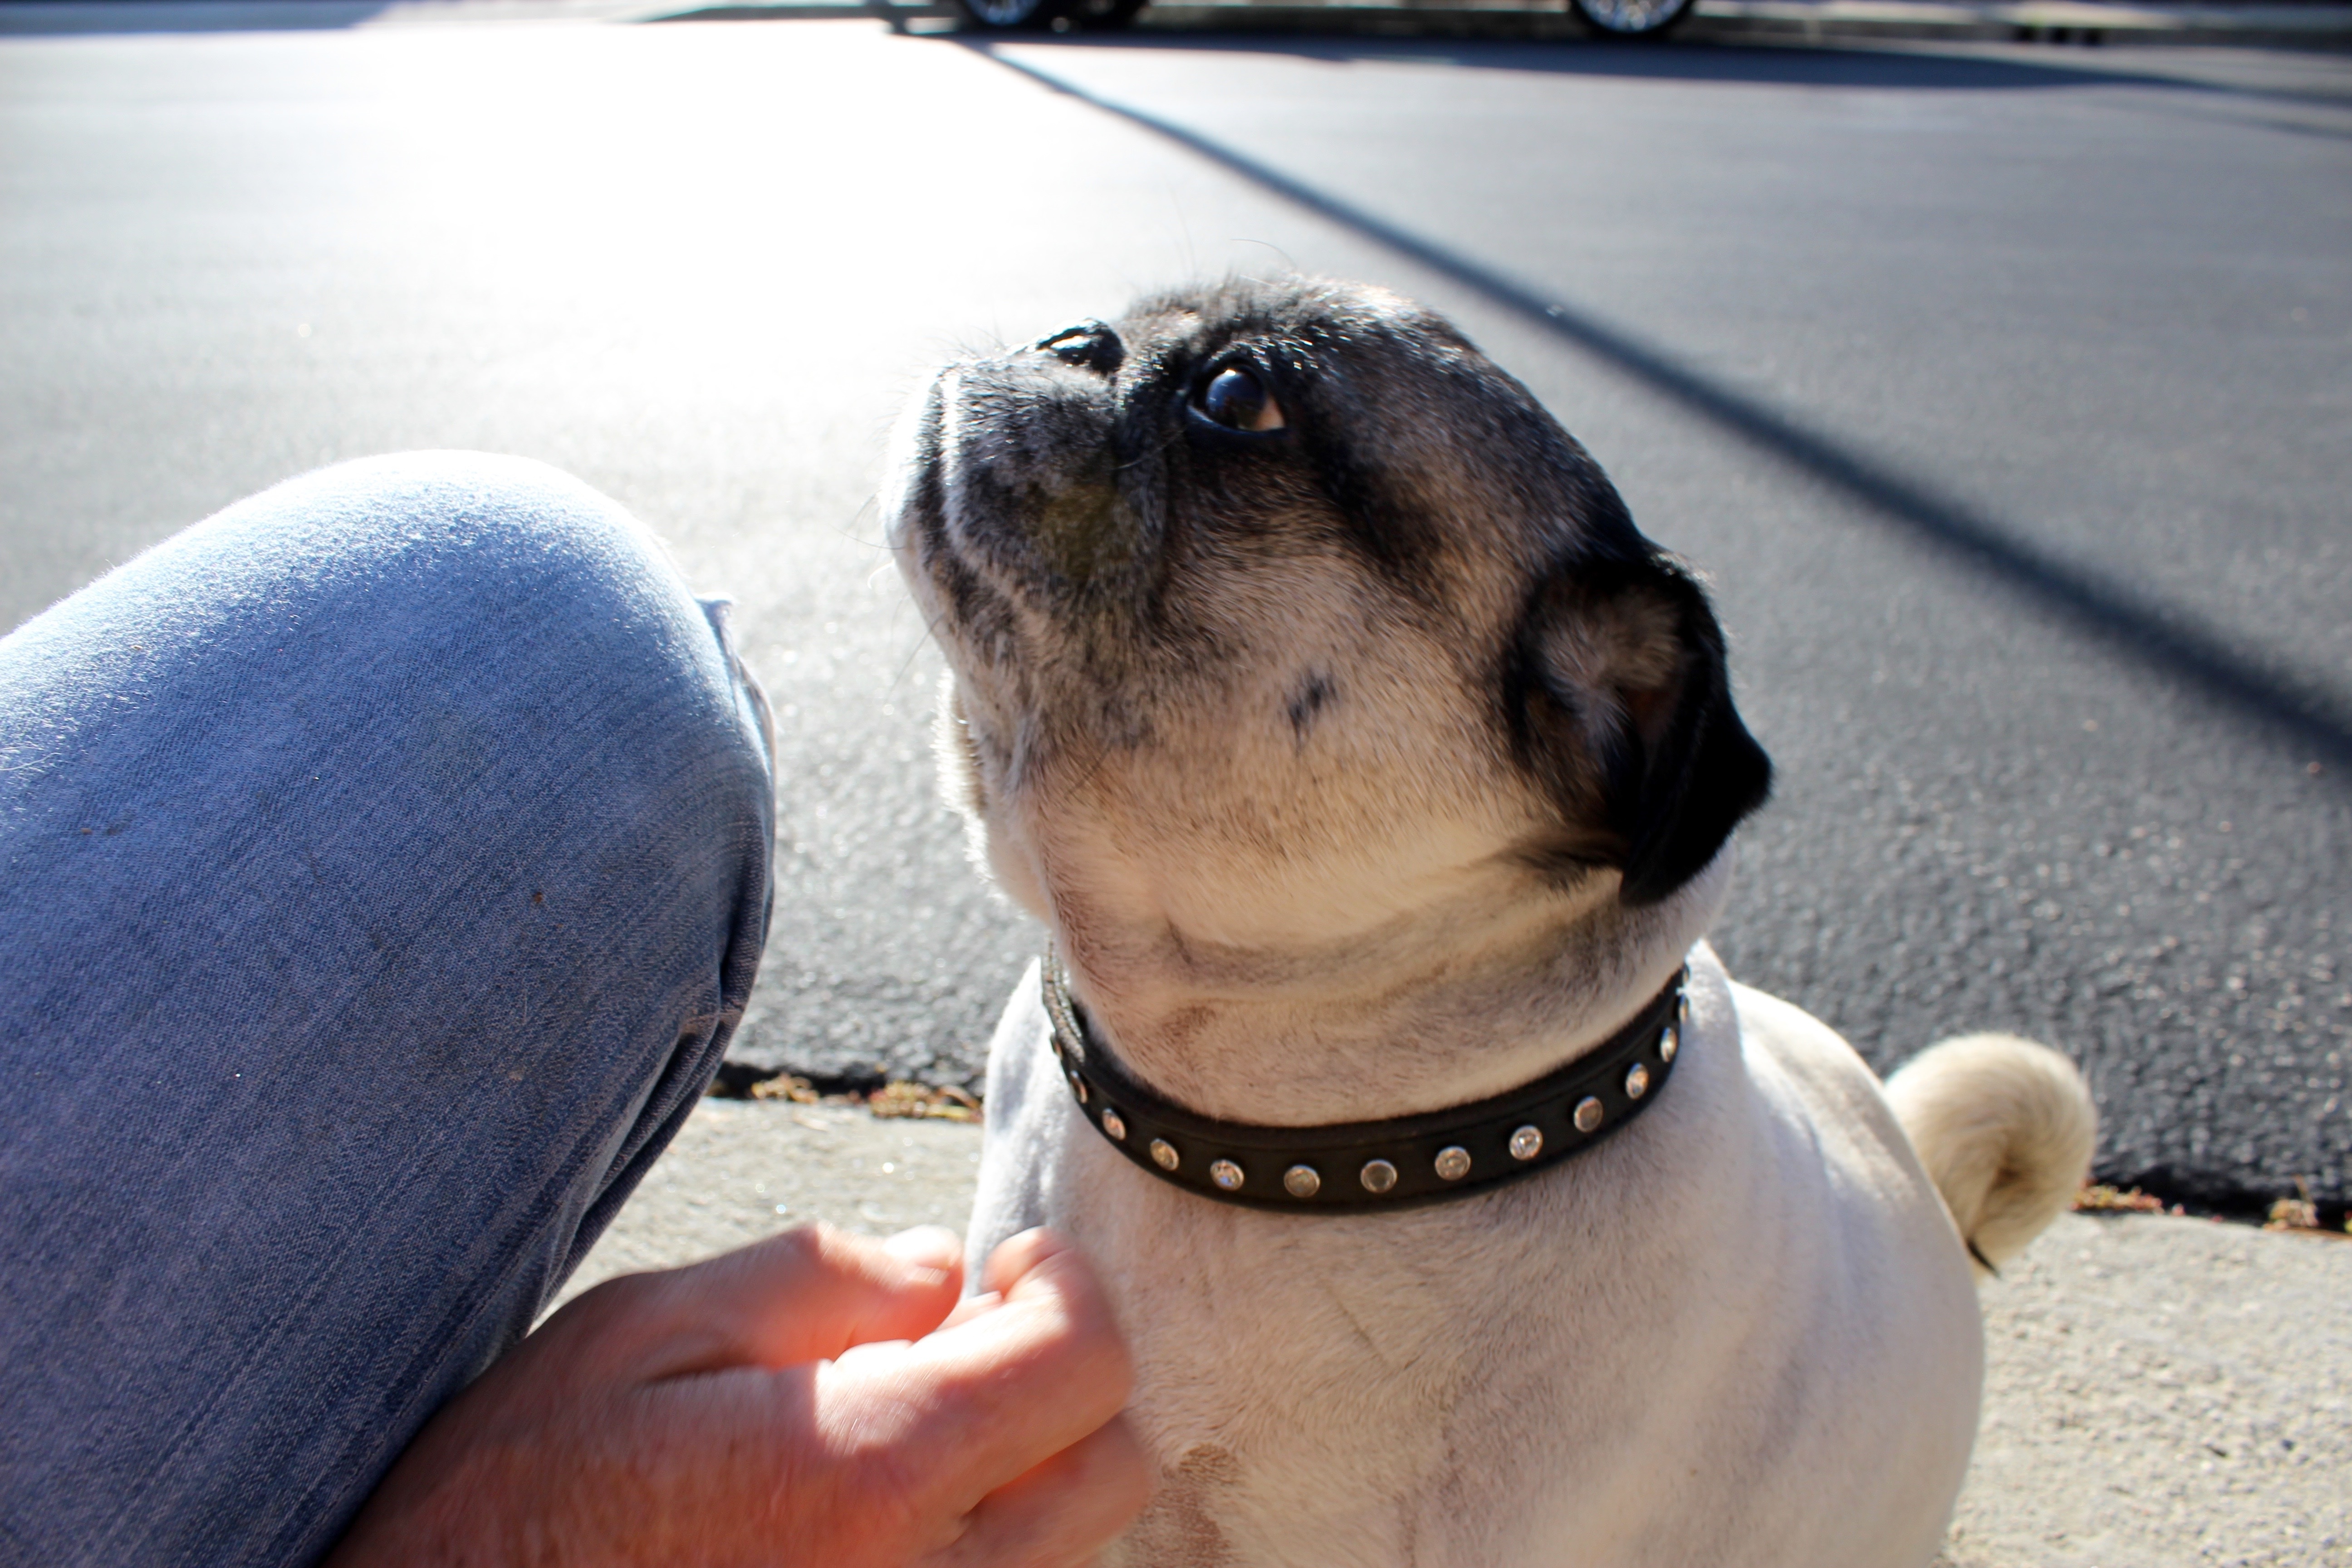
puppy, dog, mammal, pug, nose, vertebrate, dog like mammal